Climatic regions of Argentina

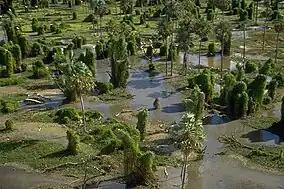
Marshes located in Río Pilcomayo National Park are one of the natural features typical in the eastern parts of the Chaco region, owing to the higher precipitation.

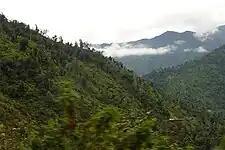
Owing to orographic precipitation, the high rainfall creates the thick Yungas jungle on the eastern slopes in the Andes in northwest Argentina.

The Chaco region in the center-north completely includes the provinces of Chaco, and Formosa. Eastern parts of Jujuy Province, Salta Province, and Tucumán Province, and northern parts of Córdoba Province and Santa Fe Province are part of the region. As well, most of Santiago del Estero Province lies within the region.